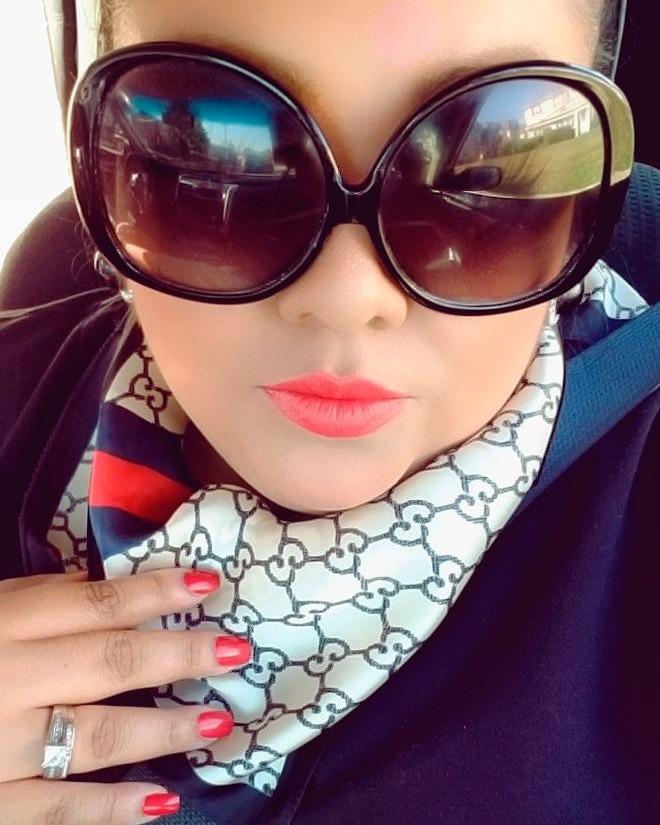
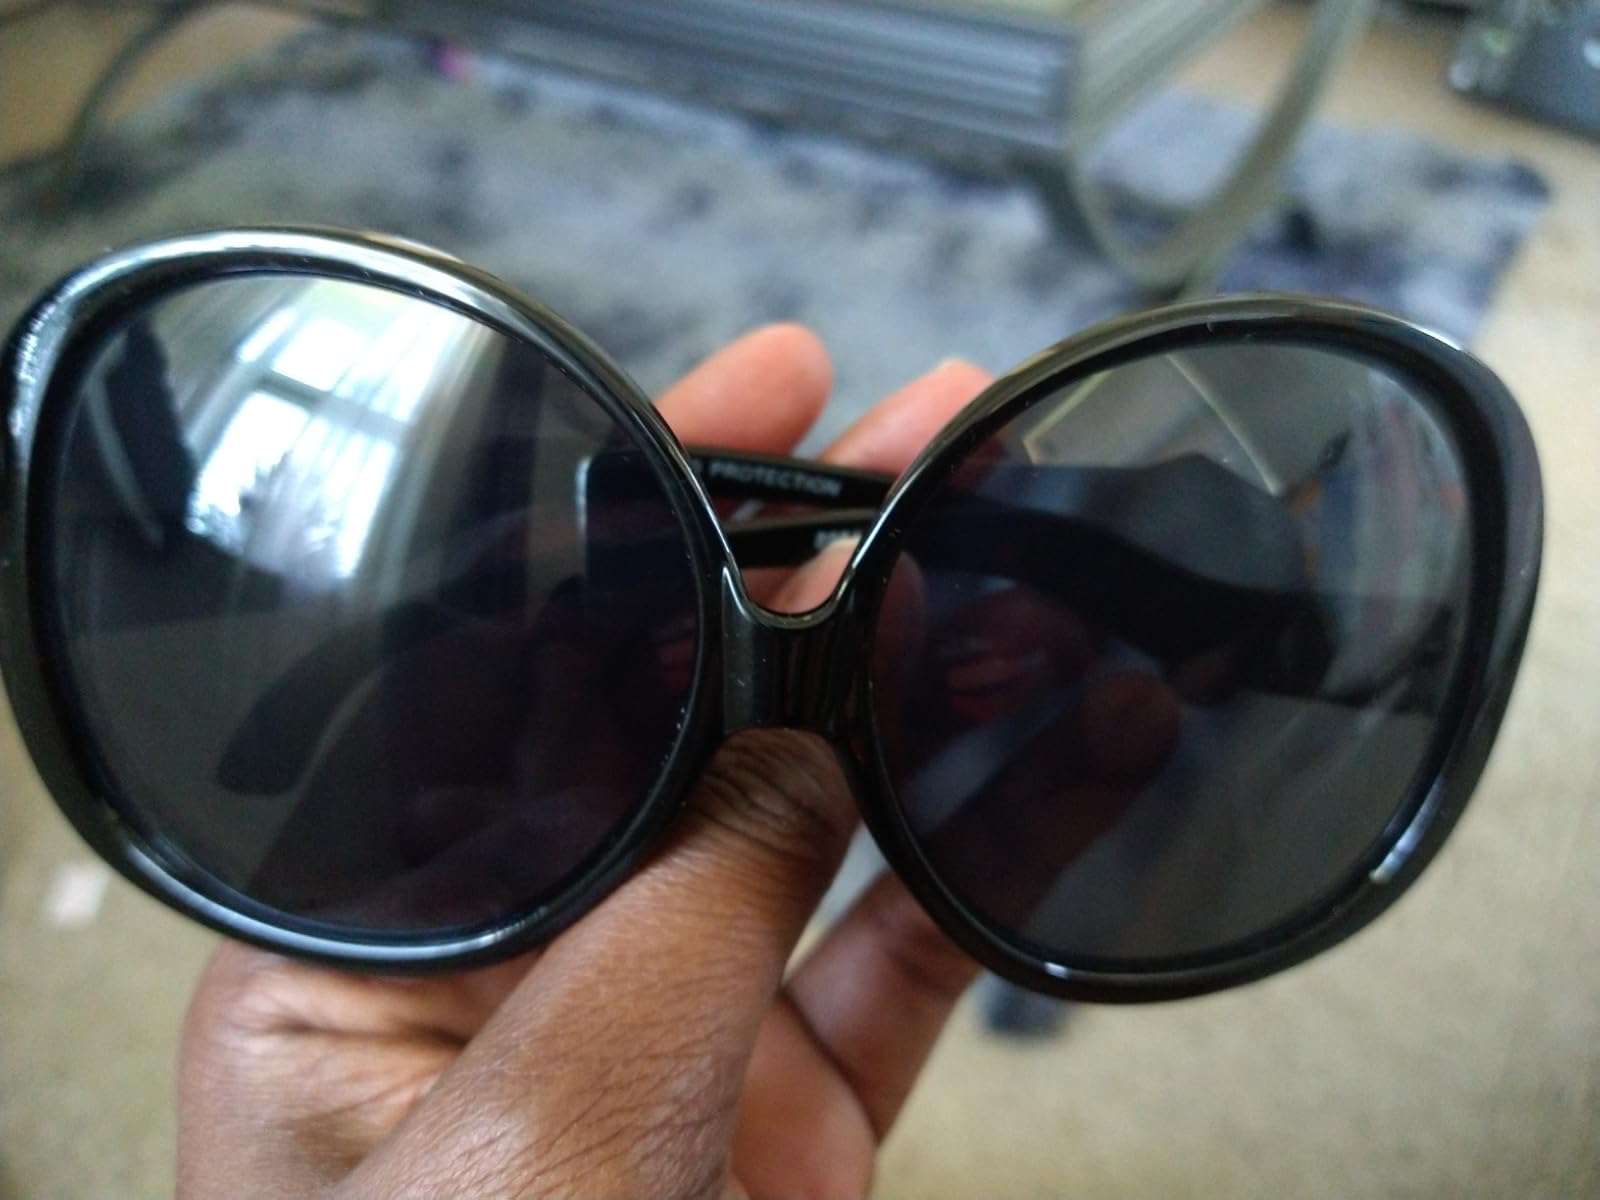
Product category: accessories_sunglasses
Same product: yes